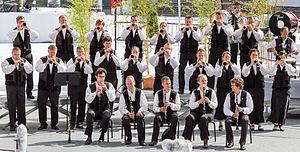
La kevrenn Alré lors du championnat national des bagadoù (première catégorie) au FIL 2012.
La Kevrenn Alré est un groupe de musique et de danse d'inspiration traditionnelle bretonne, créé en 1951, par des cheminots de la gare de triage d'Auray. Il est huit fois champion national des bagadoù et onze fois champion national de danse bretonne.